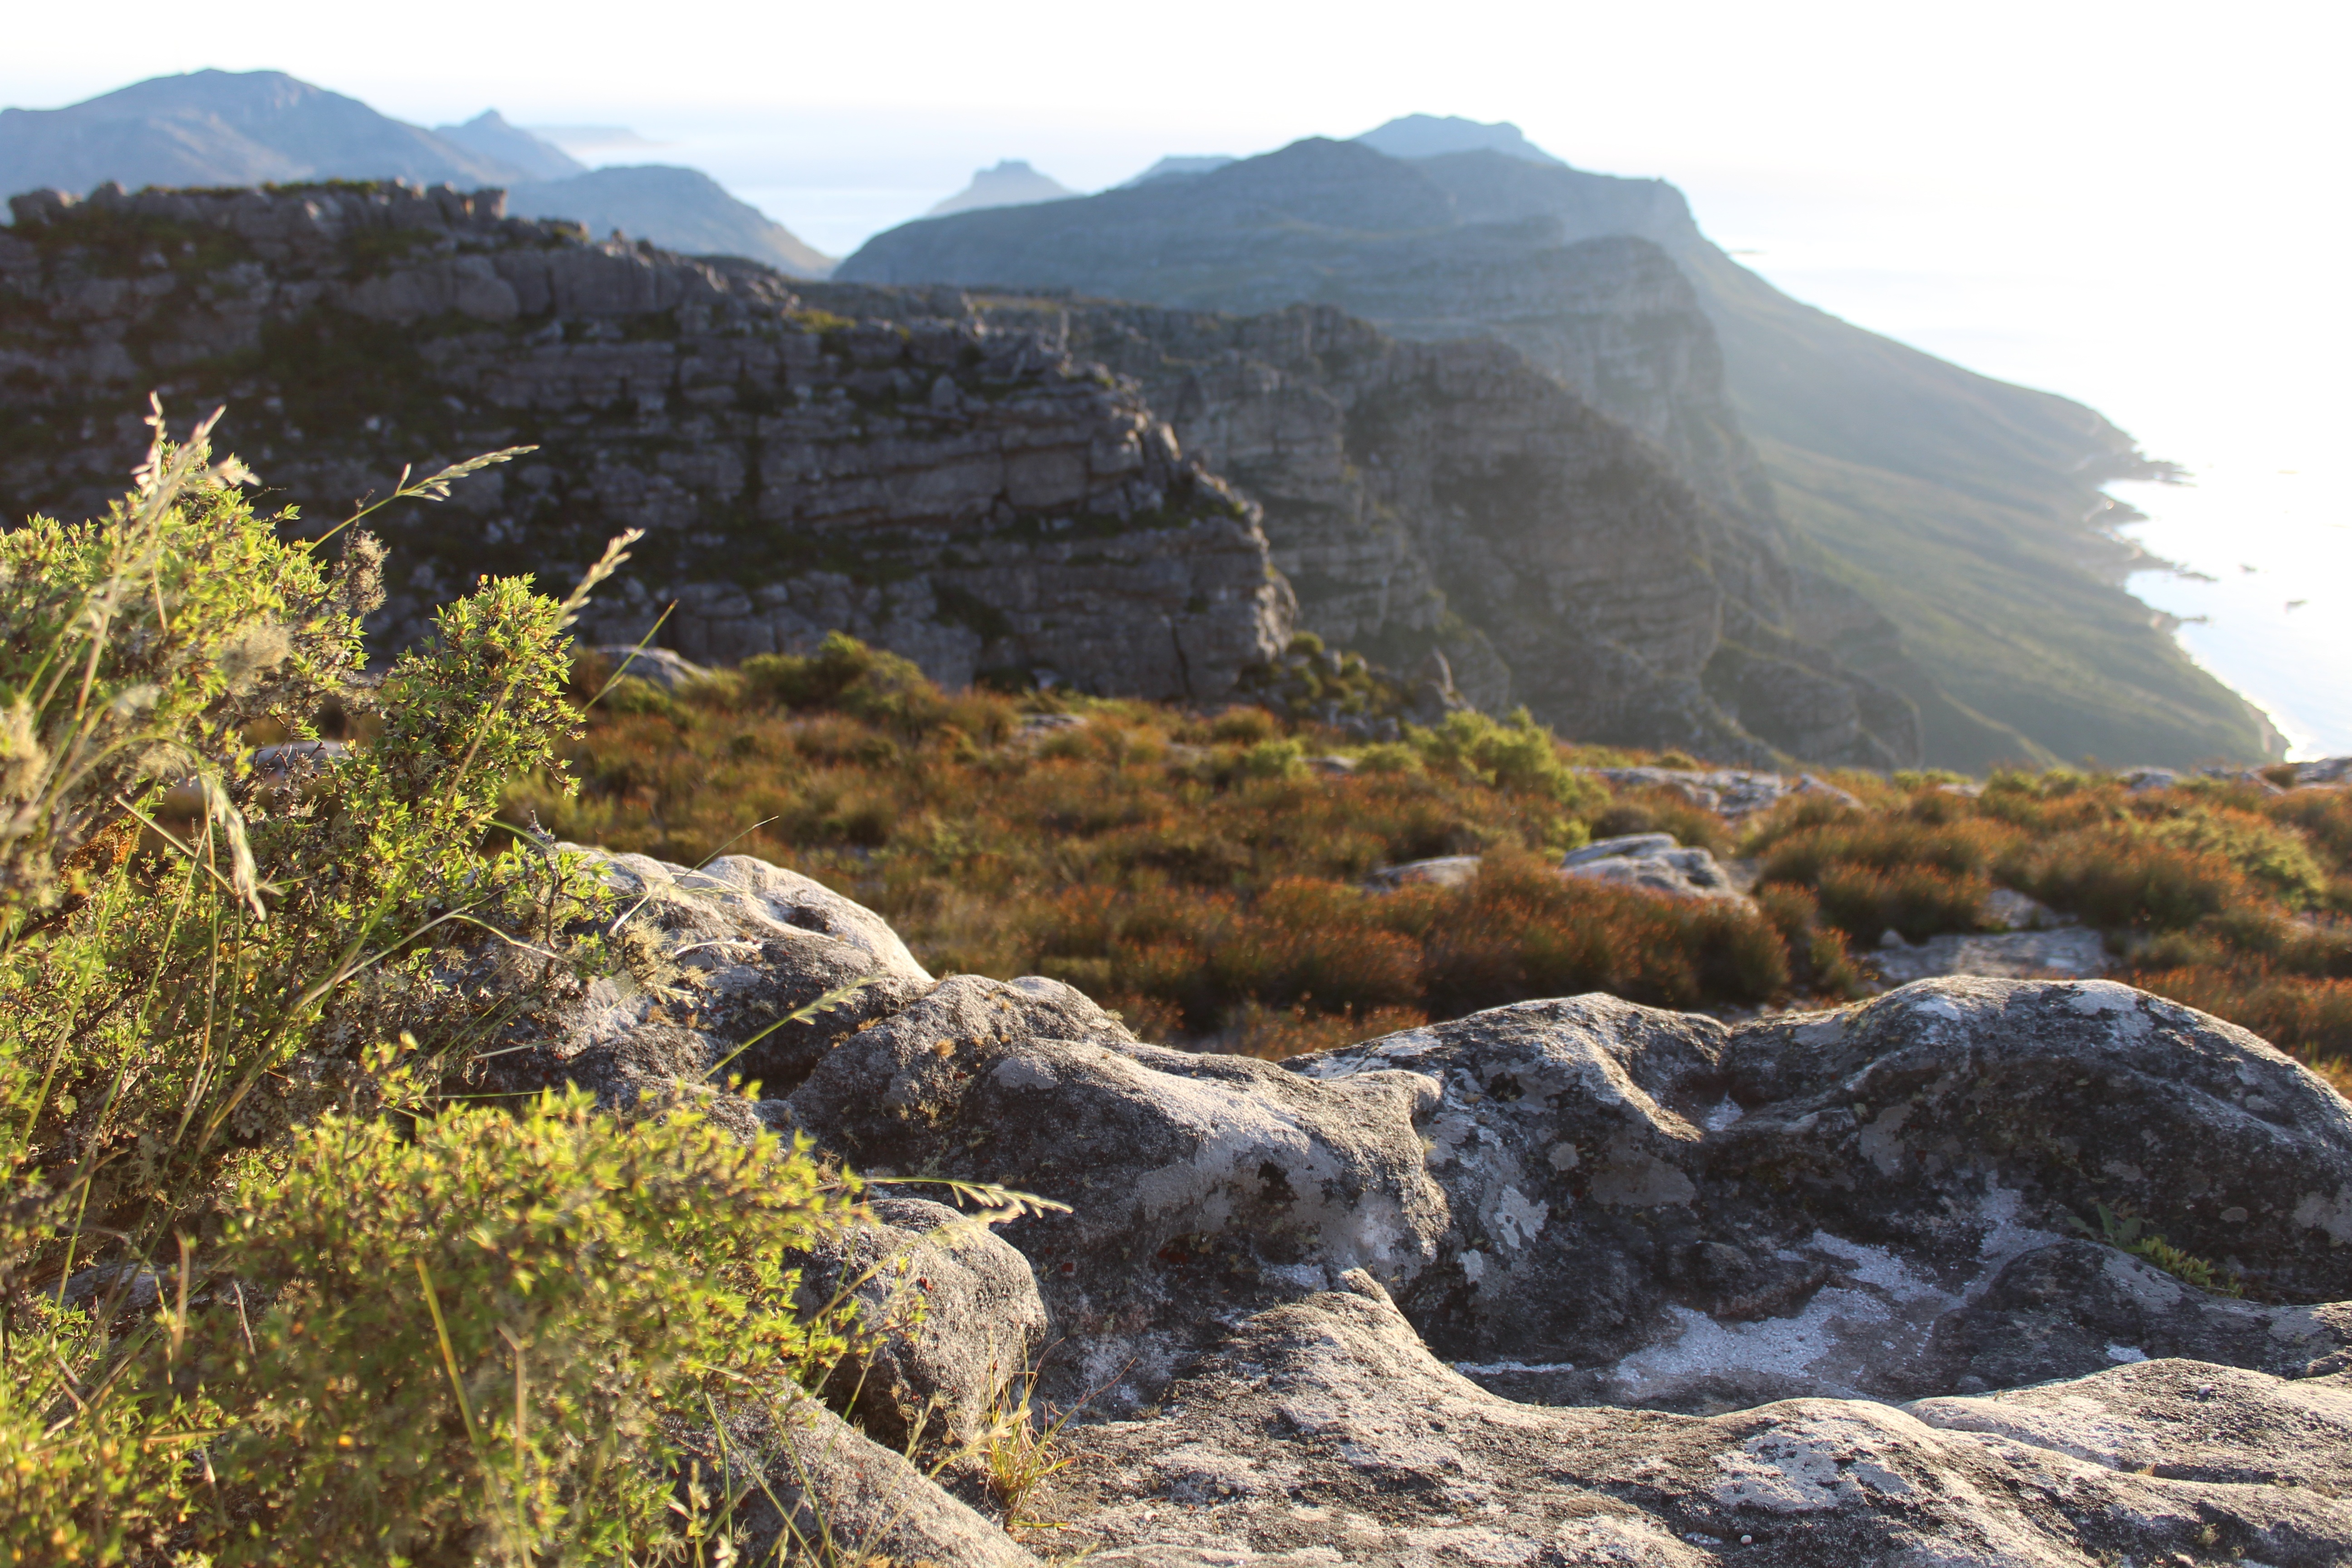
landscape, coast, rock, wilderness, walking, mountain, trail, adventure, peak, valley, mountain range, cliff, terrain, flora, ridge, table mountain, geology, shrub, badlands, plateau, fell, wadi, landform, cape town, fynbos, geographical feature, mountainous landforms